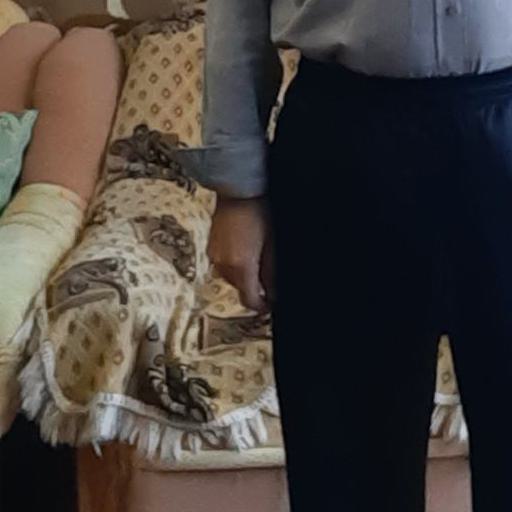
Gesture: no_gesture